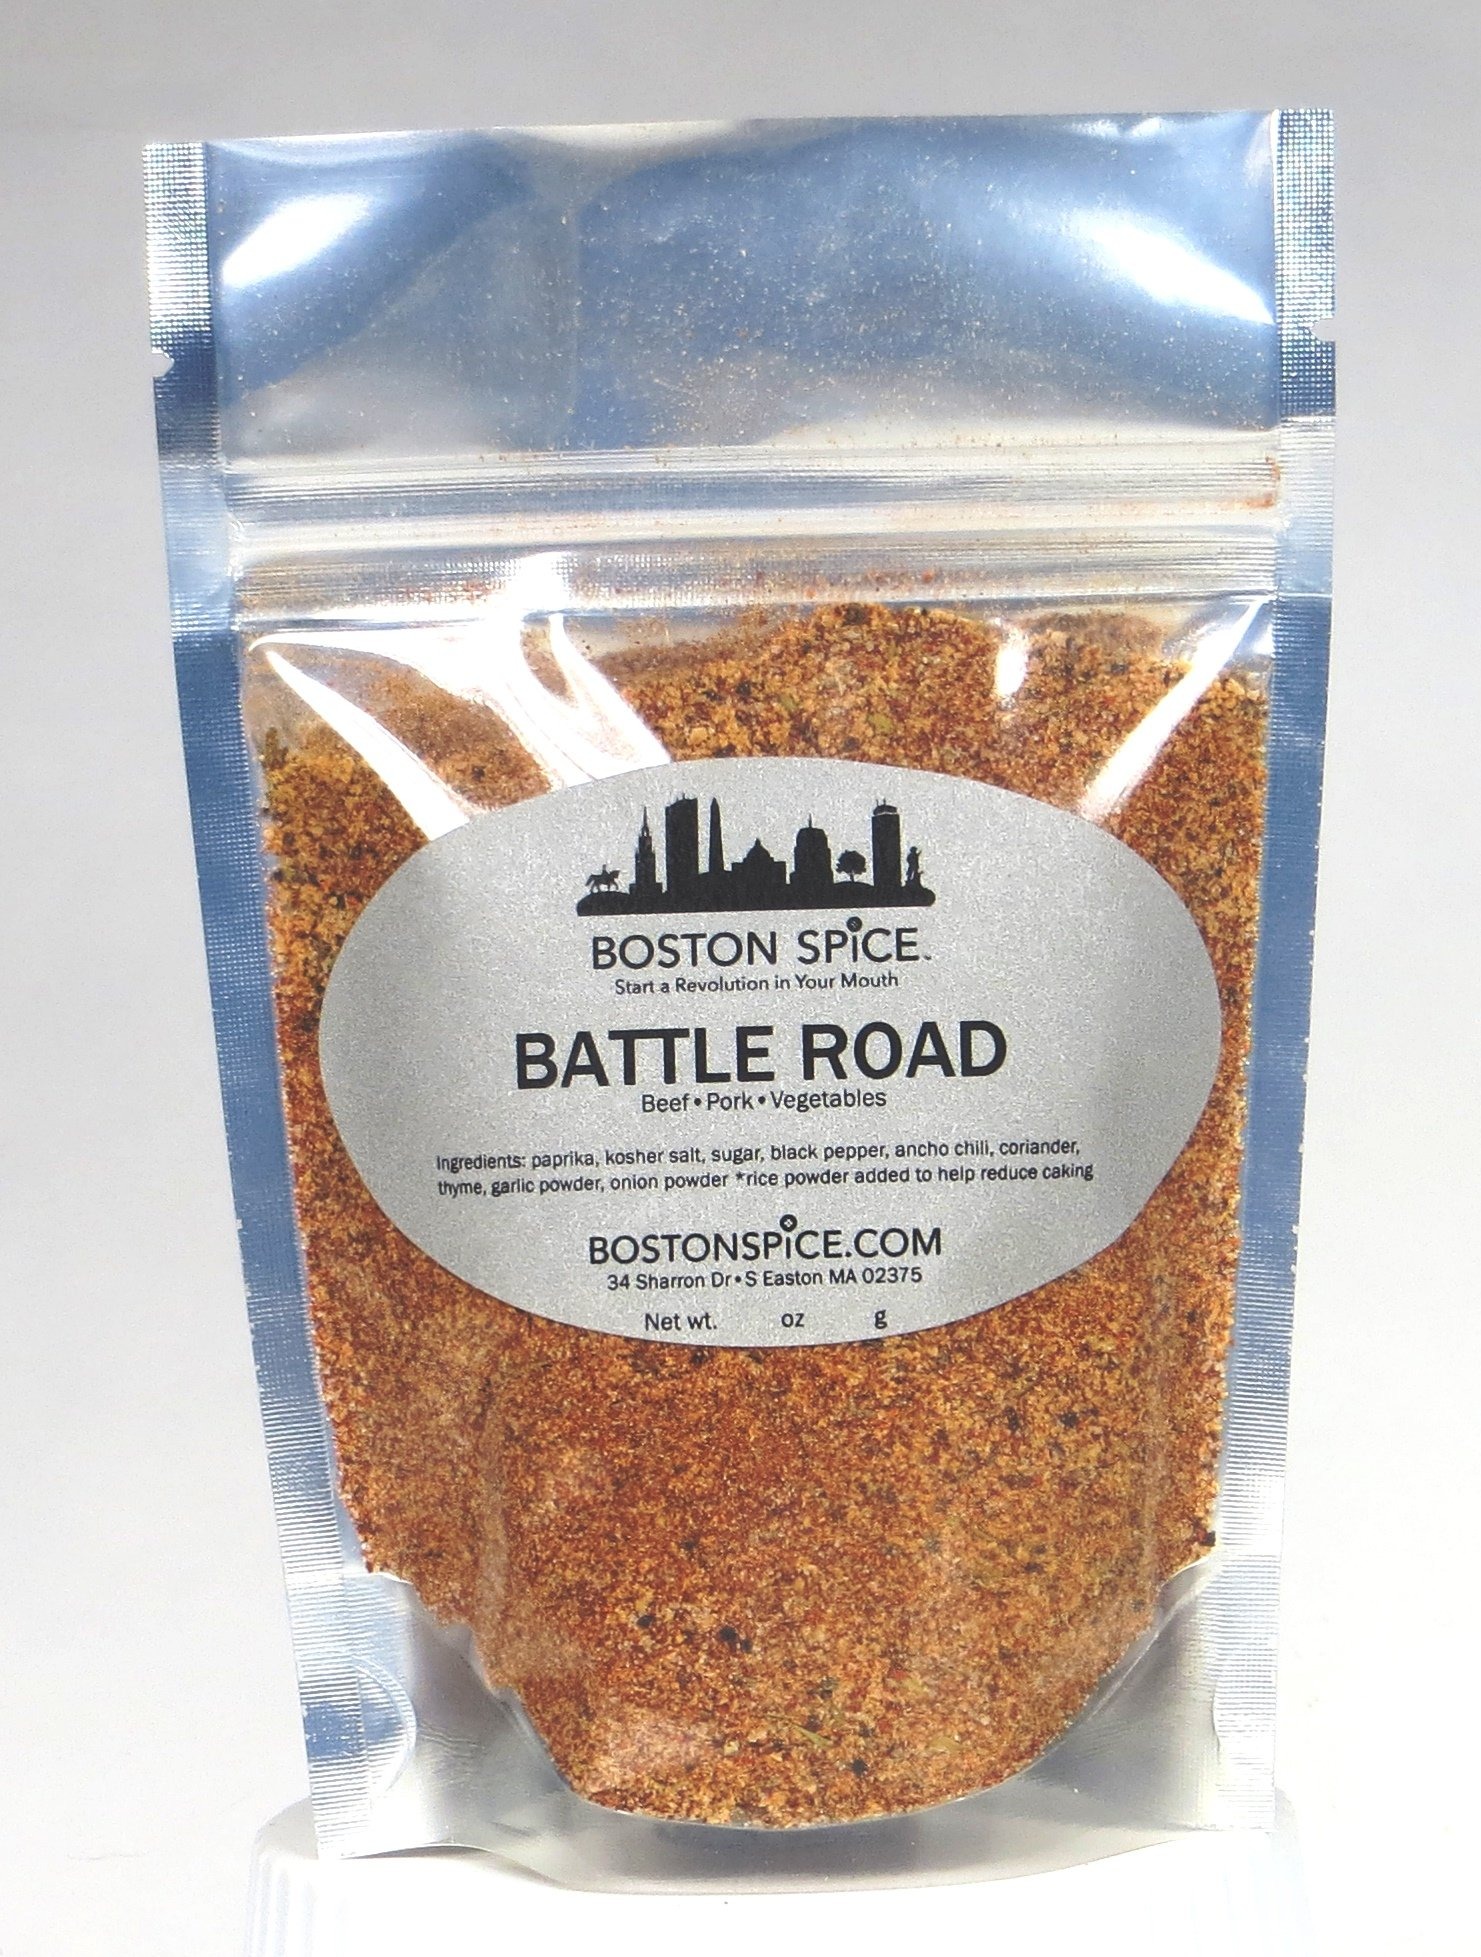
Item Name: Boston Spice Battle Road HANDMADE Gourmet Seasoning Steakhouse Blend for Beef Chicken Pork Steak Meat Prime Ribs Roasts Barbecue Smoker BBQ Baked Grilling Grill Turkey Dry Rubs 1/4 Cup Spice 1.5oz/43g
Bullet Point 1: At Boston Spice, all of our gourmet artisanal spice blends are handcrafted using only premium quality ingredients for superior flavor and taste. Freshness and quality matters here at Boston Spice and we take great pride in giving you the best spice blends that you will find anywhere. *If you would like any particular ingredient adjusted, send us a message before ordering.
Bullet Point 2: To give you the quality you deserve, each spice blend you purchase is blended for you, FRESH TO ORDER, by us here at Boston Spice, so that we can ship to you the best tasting and flavorful spice blends directly to your home, to a loved one as a gift, or to your restaurant. You won’t find that quality and flavor with other spice companies. You will only find it here at Boston Spice.
Bullet Point 3: Our spice blends are sold by measured volume, not by weight. Example: 1/4 cup, 1/2 cup, 1 cup. That way you will know how much spice you are purchasing to suit your needs and recipes.
Bullet Point 4: “Start A Revolution In Your Mouth - Win The War Over Flavorless Food Is Over" - There is no wrong way to use and enjoy Boston Spice blends. At Boston Spice, we encourage you to try our spices on whatever you feel like eating. HUZZAH! - HUZZAH!! - HUZZAH!!!
Bullet Point 5: Comes in a food safe standup resealable pouch
Product Description: <b>Start A Revolution In Your Mouth. The War On Flavorless Food Is Over. HUZZAH</b><BR><BR> Bring that steakhouse restaurant taste back to your home with our "Battle Road" beef and pork rub. This blend will keep you on point. Many people are afraid to take the road less traveled when cooking a fine piece of beef or succulent pork loin. With Boston Spice at your side, all roads will lead to tasty perfection!<BR><BR>The perfect combination of black pepper and ancho pepper helps tie all these great flavors together.<BR><BR> Rub a little oil all over your meat and liberally rub on some "Battle Road." You will never take the road to flavorless food again. <BR><BR>We are a spice blend company called <b>BOSTON SPICE</b>, located just outside of Boston Massachusetts. We created our line of revolutionary spice and seasoning blends because of our love of tasty flavorful food and the history behind the great city of Boston. We make spice blends and rubs, with a Boston twist. Every spice blend we make is handcrafted, hand blended, and hand packaged by us. We do not add any chemical additives like other spice companies do. <BR><BR>Here at <b>BOSTON SPICE</b>, we freshly prepare and blend natural dried herbs and spices to win the war over eating flavorless, flat, bland, dull, and one-dimensional foods. <BR><BR>Whether it be beef, poultry, pork, seafood, or those all-important vegetables, <b>BOSTON SPICE</b> will have the right blend necessary to make you the Commanding General of your kitchen. We are here to help you conquer the flavor war raging in your mouth.
Value: 1.0
Unit: Count

Price: 4.94